John L. Hudson

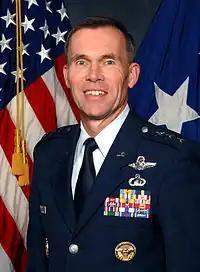
Lt. Gen. John L. Hudson in 2006

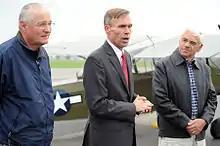
Gen. Hudson (center) accepting a donation of a restored Taylorcraft L-2 for the museum on 28 September 2011. Also pictured are Dick Valladao (right), the aircraft donor and pilot, and Roger Deere, chief of the museum's Restoration Division

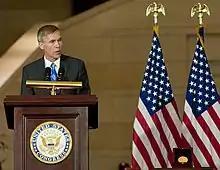
Gen. John Hudson speaks to guests at the Doolittle Raiders Congressional Gold Medal Presentation at Emancipation Hall where he accepted the medal on behalf of the Raiders on April 15, 2015.

General Hudson was born in New York state. Raised in St. Francisville, Louisiana, he was commissioned in 1973 as a distinguished graduate of the U.S. Air Force Academy. He has served as a T-38 instructor pilot; an A-10 pilot, instructor pilot and flight examiner; and as a test pilot at Edwards AFB, Calif. The general has served on the Air Staff and as the director of several Air Force and joint system program offices, as the senior military assistant to the Under Secretary for Defense for Acquisition and Technology, and as Program Executive Officer and Program Director, Joint Strike Fighter Program, Office of the Assistant Secretary of the Navy for Research, Development and Acquisition. Prior to assuming the command of ASC, he was Assistant Deputy Under Secretary of the Air Force for International Affairs.